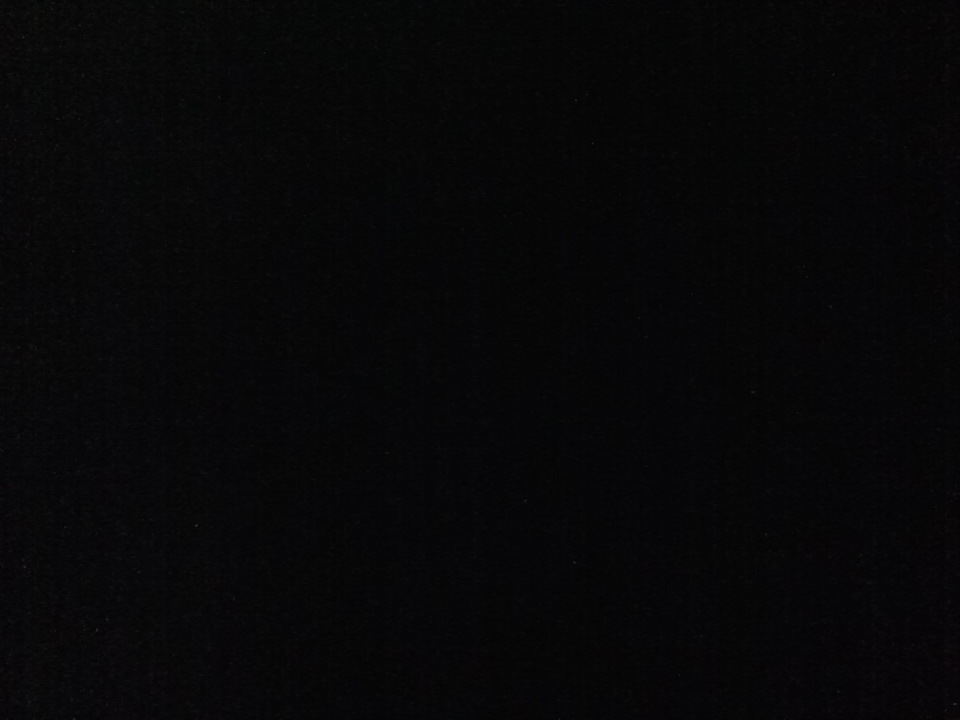Question: This is just a test to see if anythings actually being demonstrated in the image, and if so what it is.
Answer: unanswerable